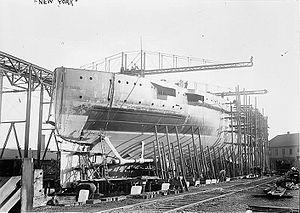
L’USS New York (BB-34) est un cuirassé de l'United States Navy. Navire de tête de la classe New York, il est le premier navire conçu pour employer des canons de 356 mm/45 calibres. Nommé d'après l'État de New York, il est lancé en 1911 au Brooklyn Navy Yard et mis en service en 1914.